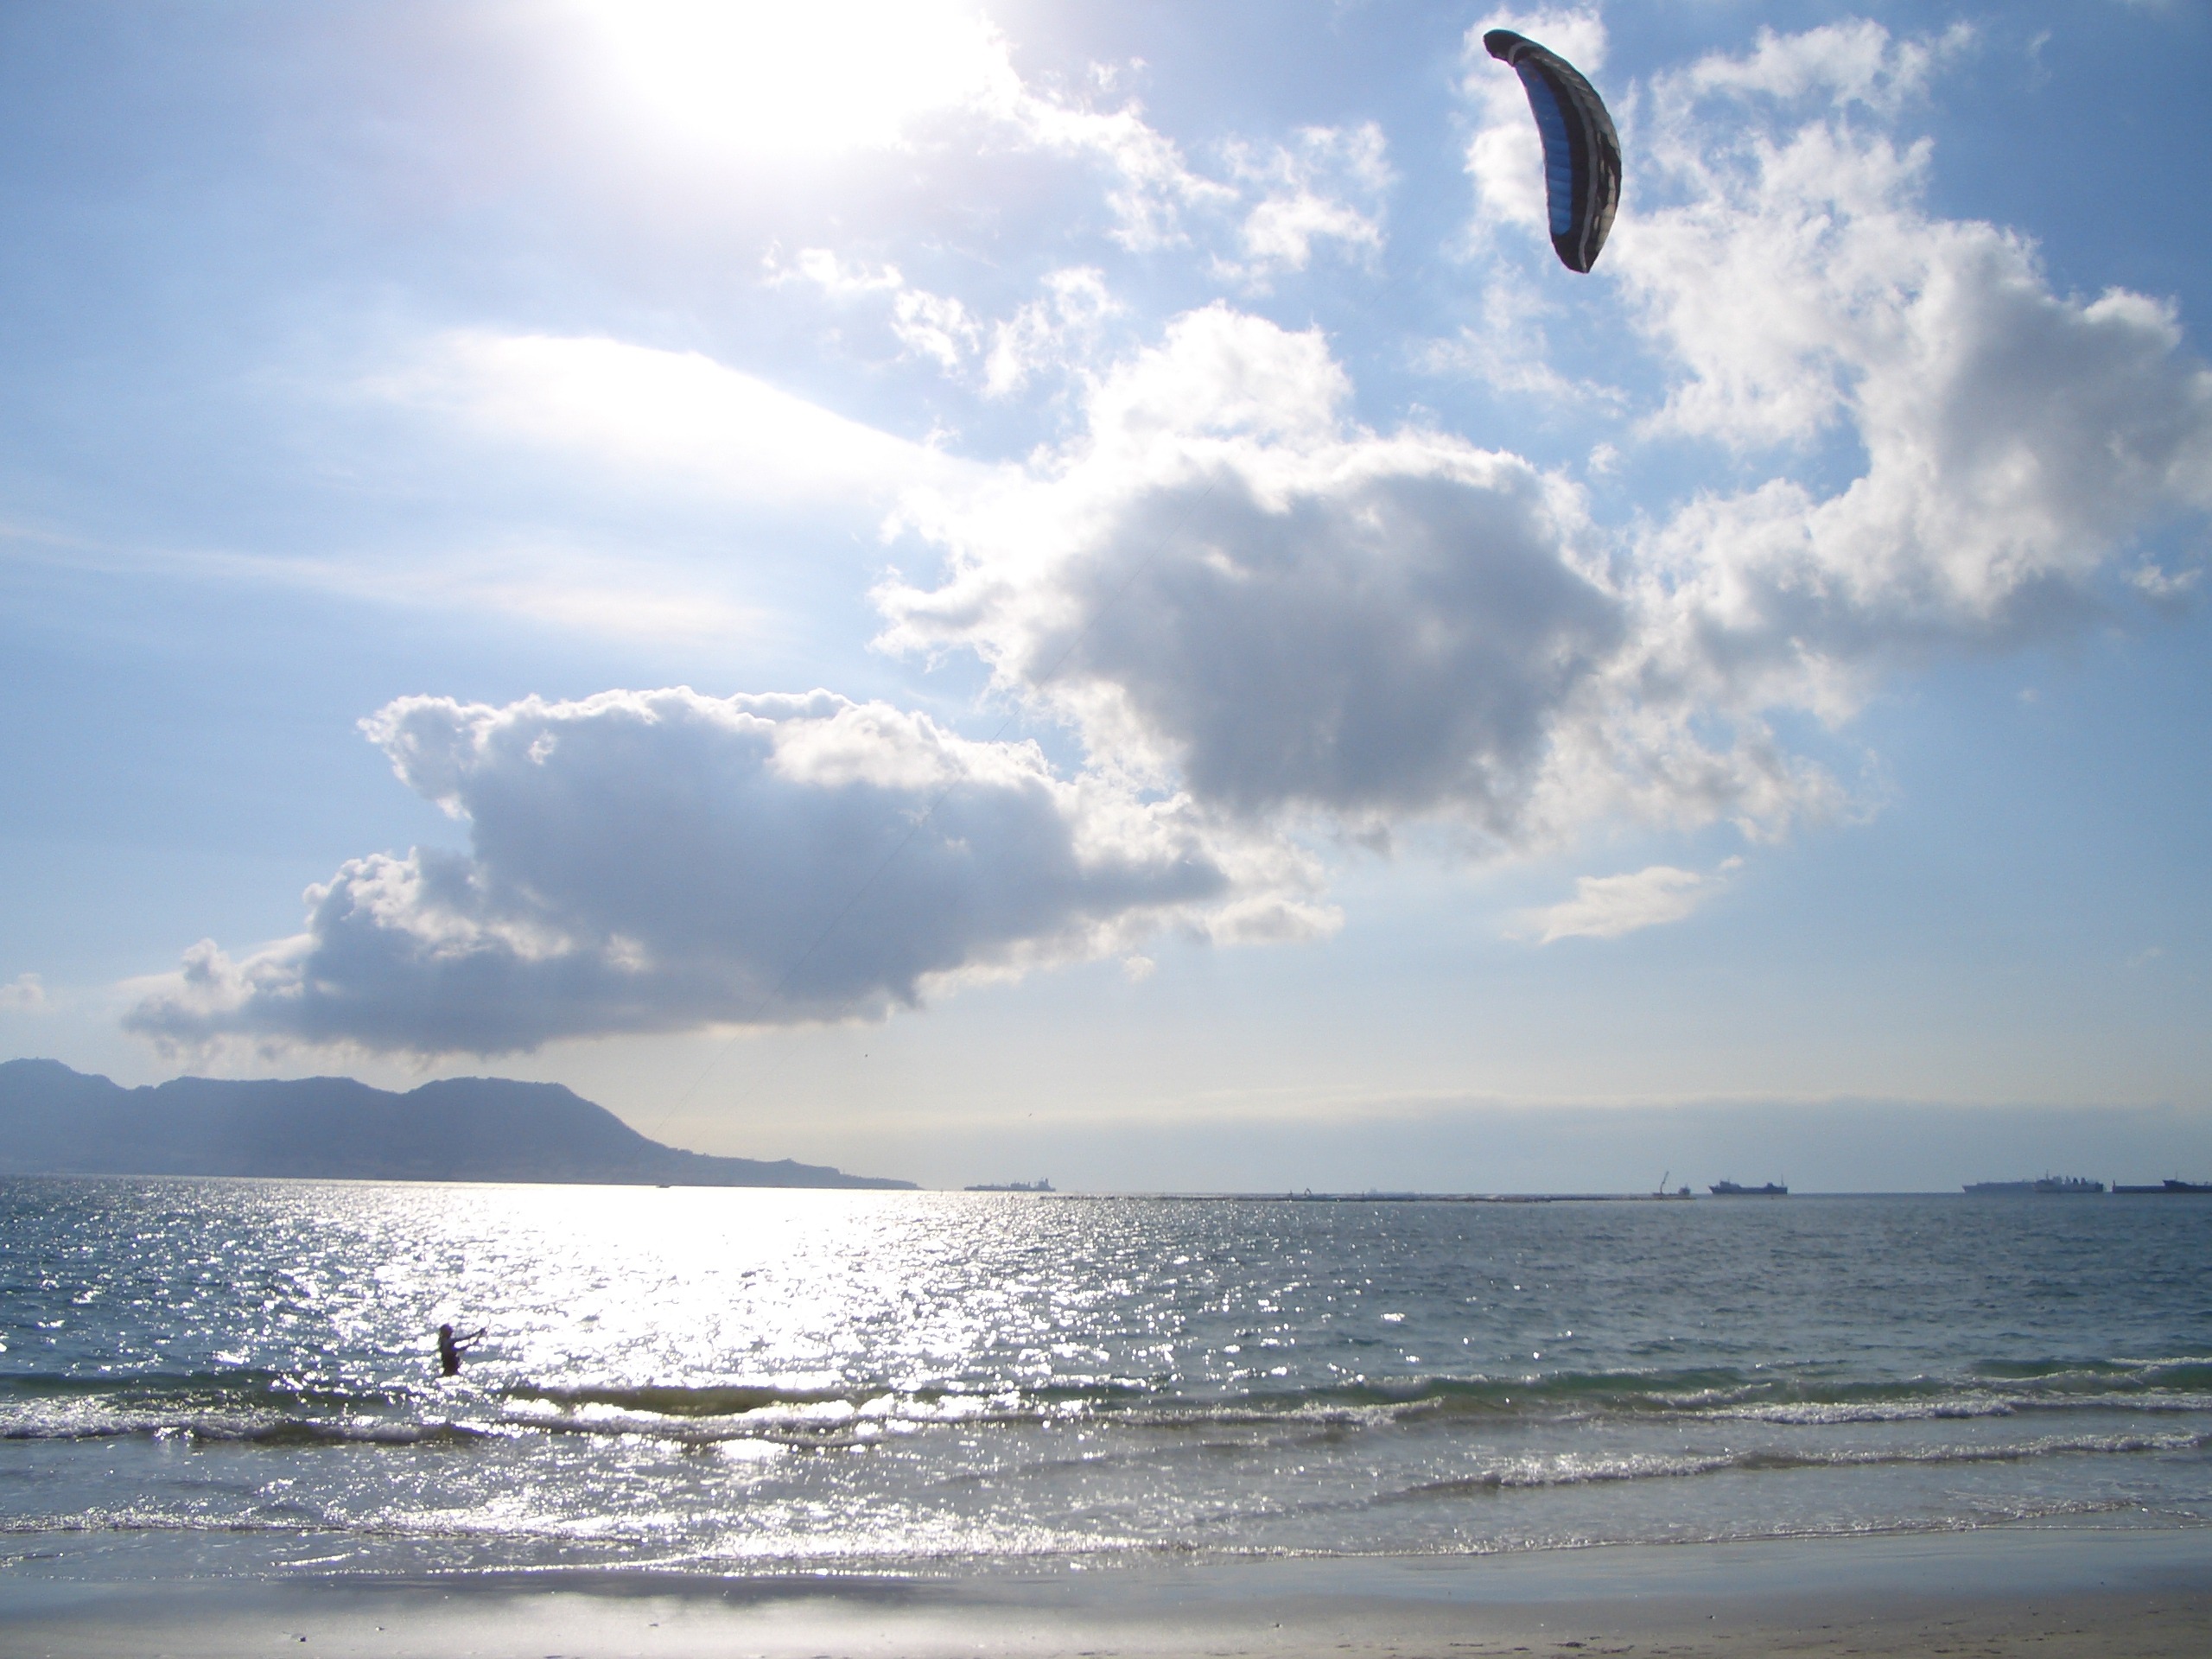
beach, sea, coast, ocean, horizon, cloud, sky, shore, wave, wind, fly, summer, surf, kite, weather, blue, paragliding, body of water, gibraltar, south, clouds, spain, sports, andalusia, atlantic, windy, kitesurfing, offshore, kiting, flutter, dragons, wind direction, tarifa, wind vane, strong winds, since wind, gust of wind, shallow water, windsports, wind wave, wind speed, shallow area, nylon fabric, onshore